Presidential Townhouse

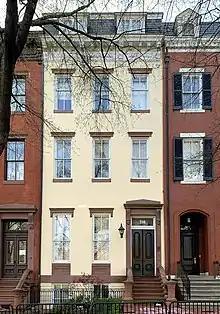
716 Jackson Place

The Presidential Townhouse is a U.S. government-owned building managed by the General Services Administration. It is located at 716 Jackson Place NW in Washington, D.C., on the western side of Lafayette Square. For ease of providing security, it was reserved for the exclusive use of former presidents of the United States during visits to the capital from 1969 to 2015, when that function was moved to Trowbridge House. Located across Pennsylvania Avenue from the White House, it adjoins several other government-owned townhouses used for official purposes, including Blair House, often used by visiting heads of state, and is now used by the Executive Office of the President.